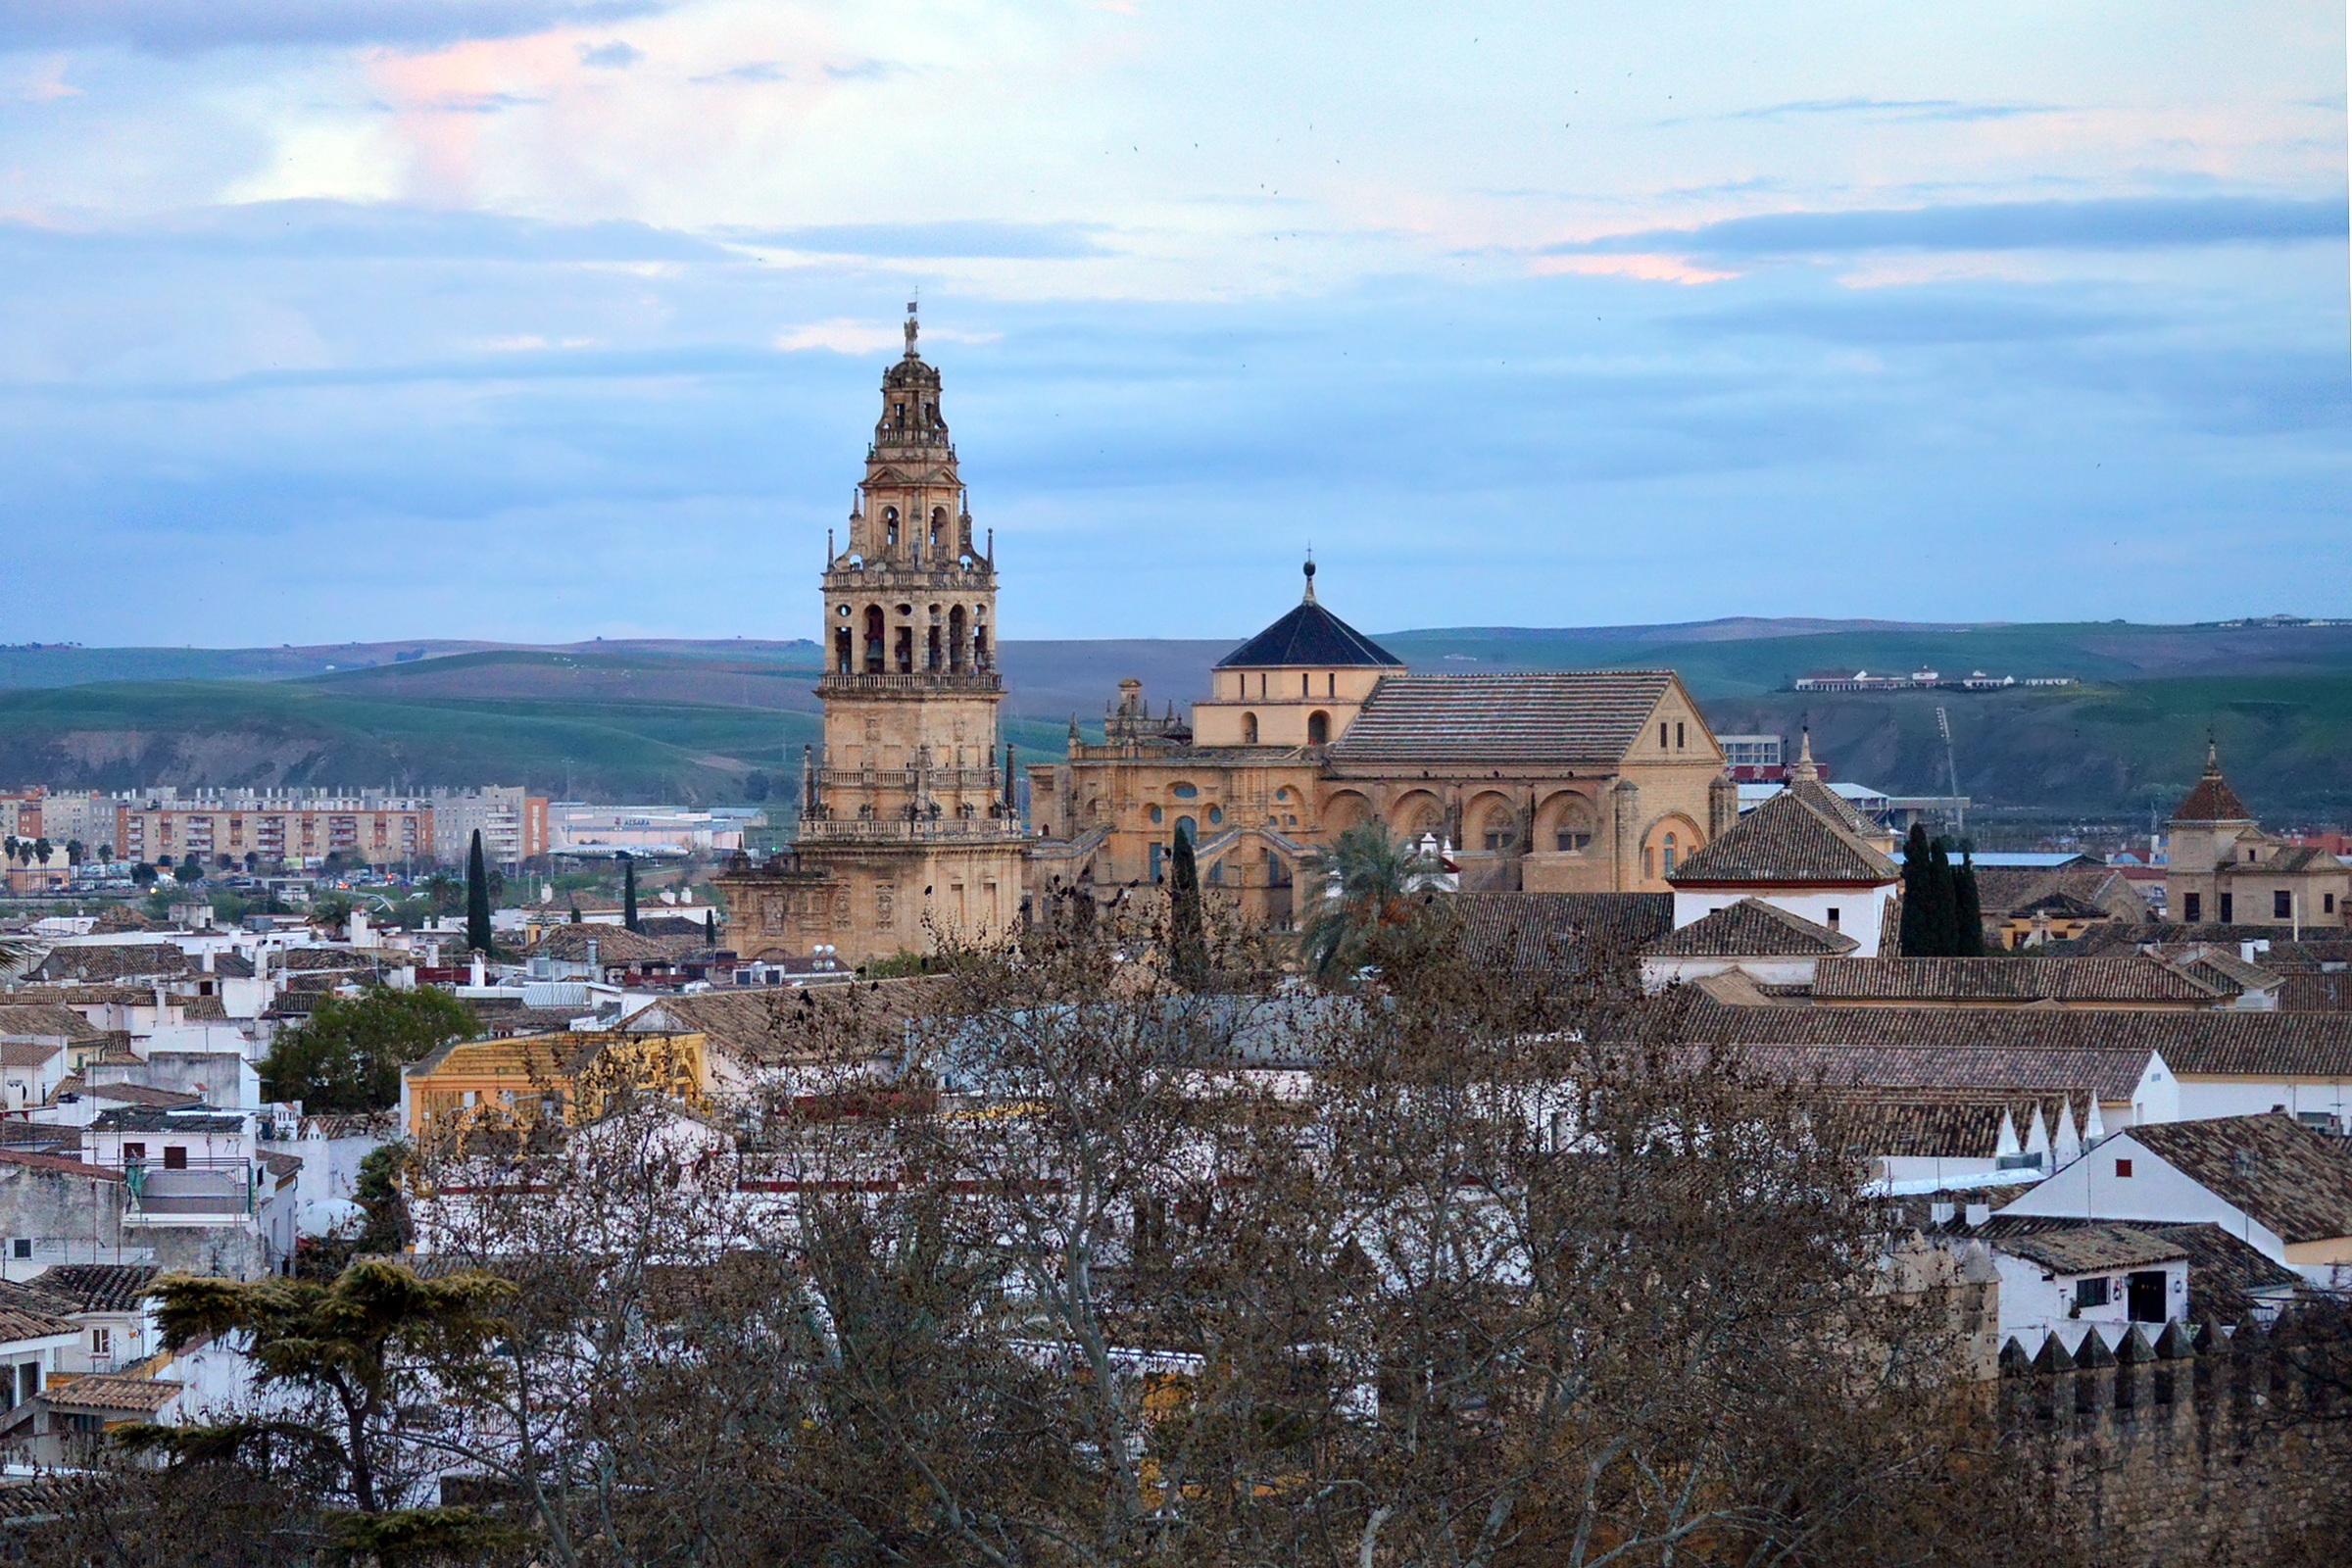
architecture, skyline, town, building, chateau, old, city, monument, cityscape, panorama, downtown, travel, europe, tower, castle, landmark, church, cathedral, historic, tourism, old town, religious, monastery, saint, mosque, center, history, mezquita, european, famous, centre, large, heritage, unesco, historical, assumption, traditional, ancient history